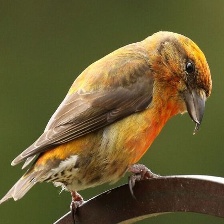
Species: RED CROSSBILL
Scientific name: LOXIA CURVIROSTRA